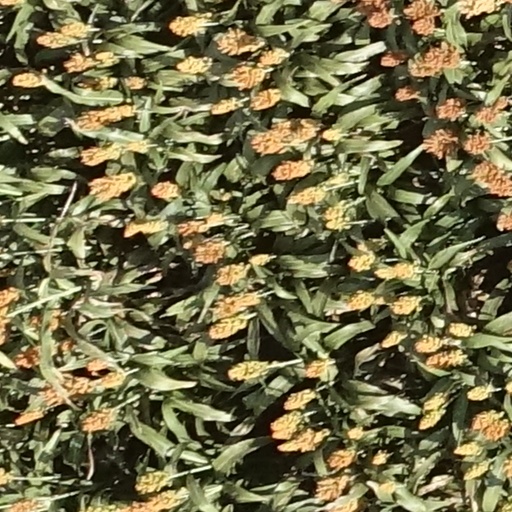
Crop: sorghum